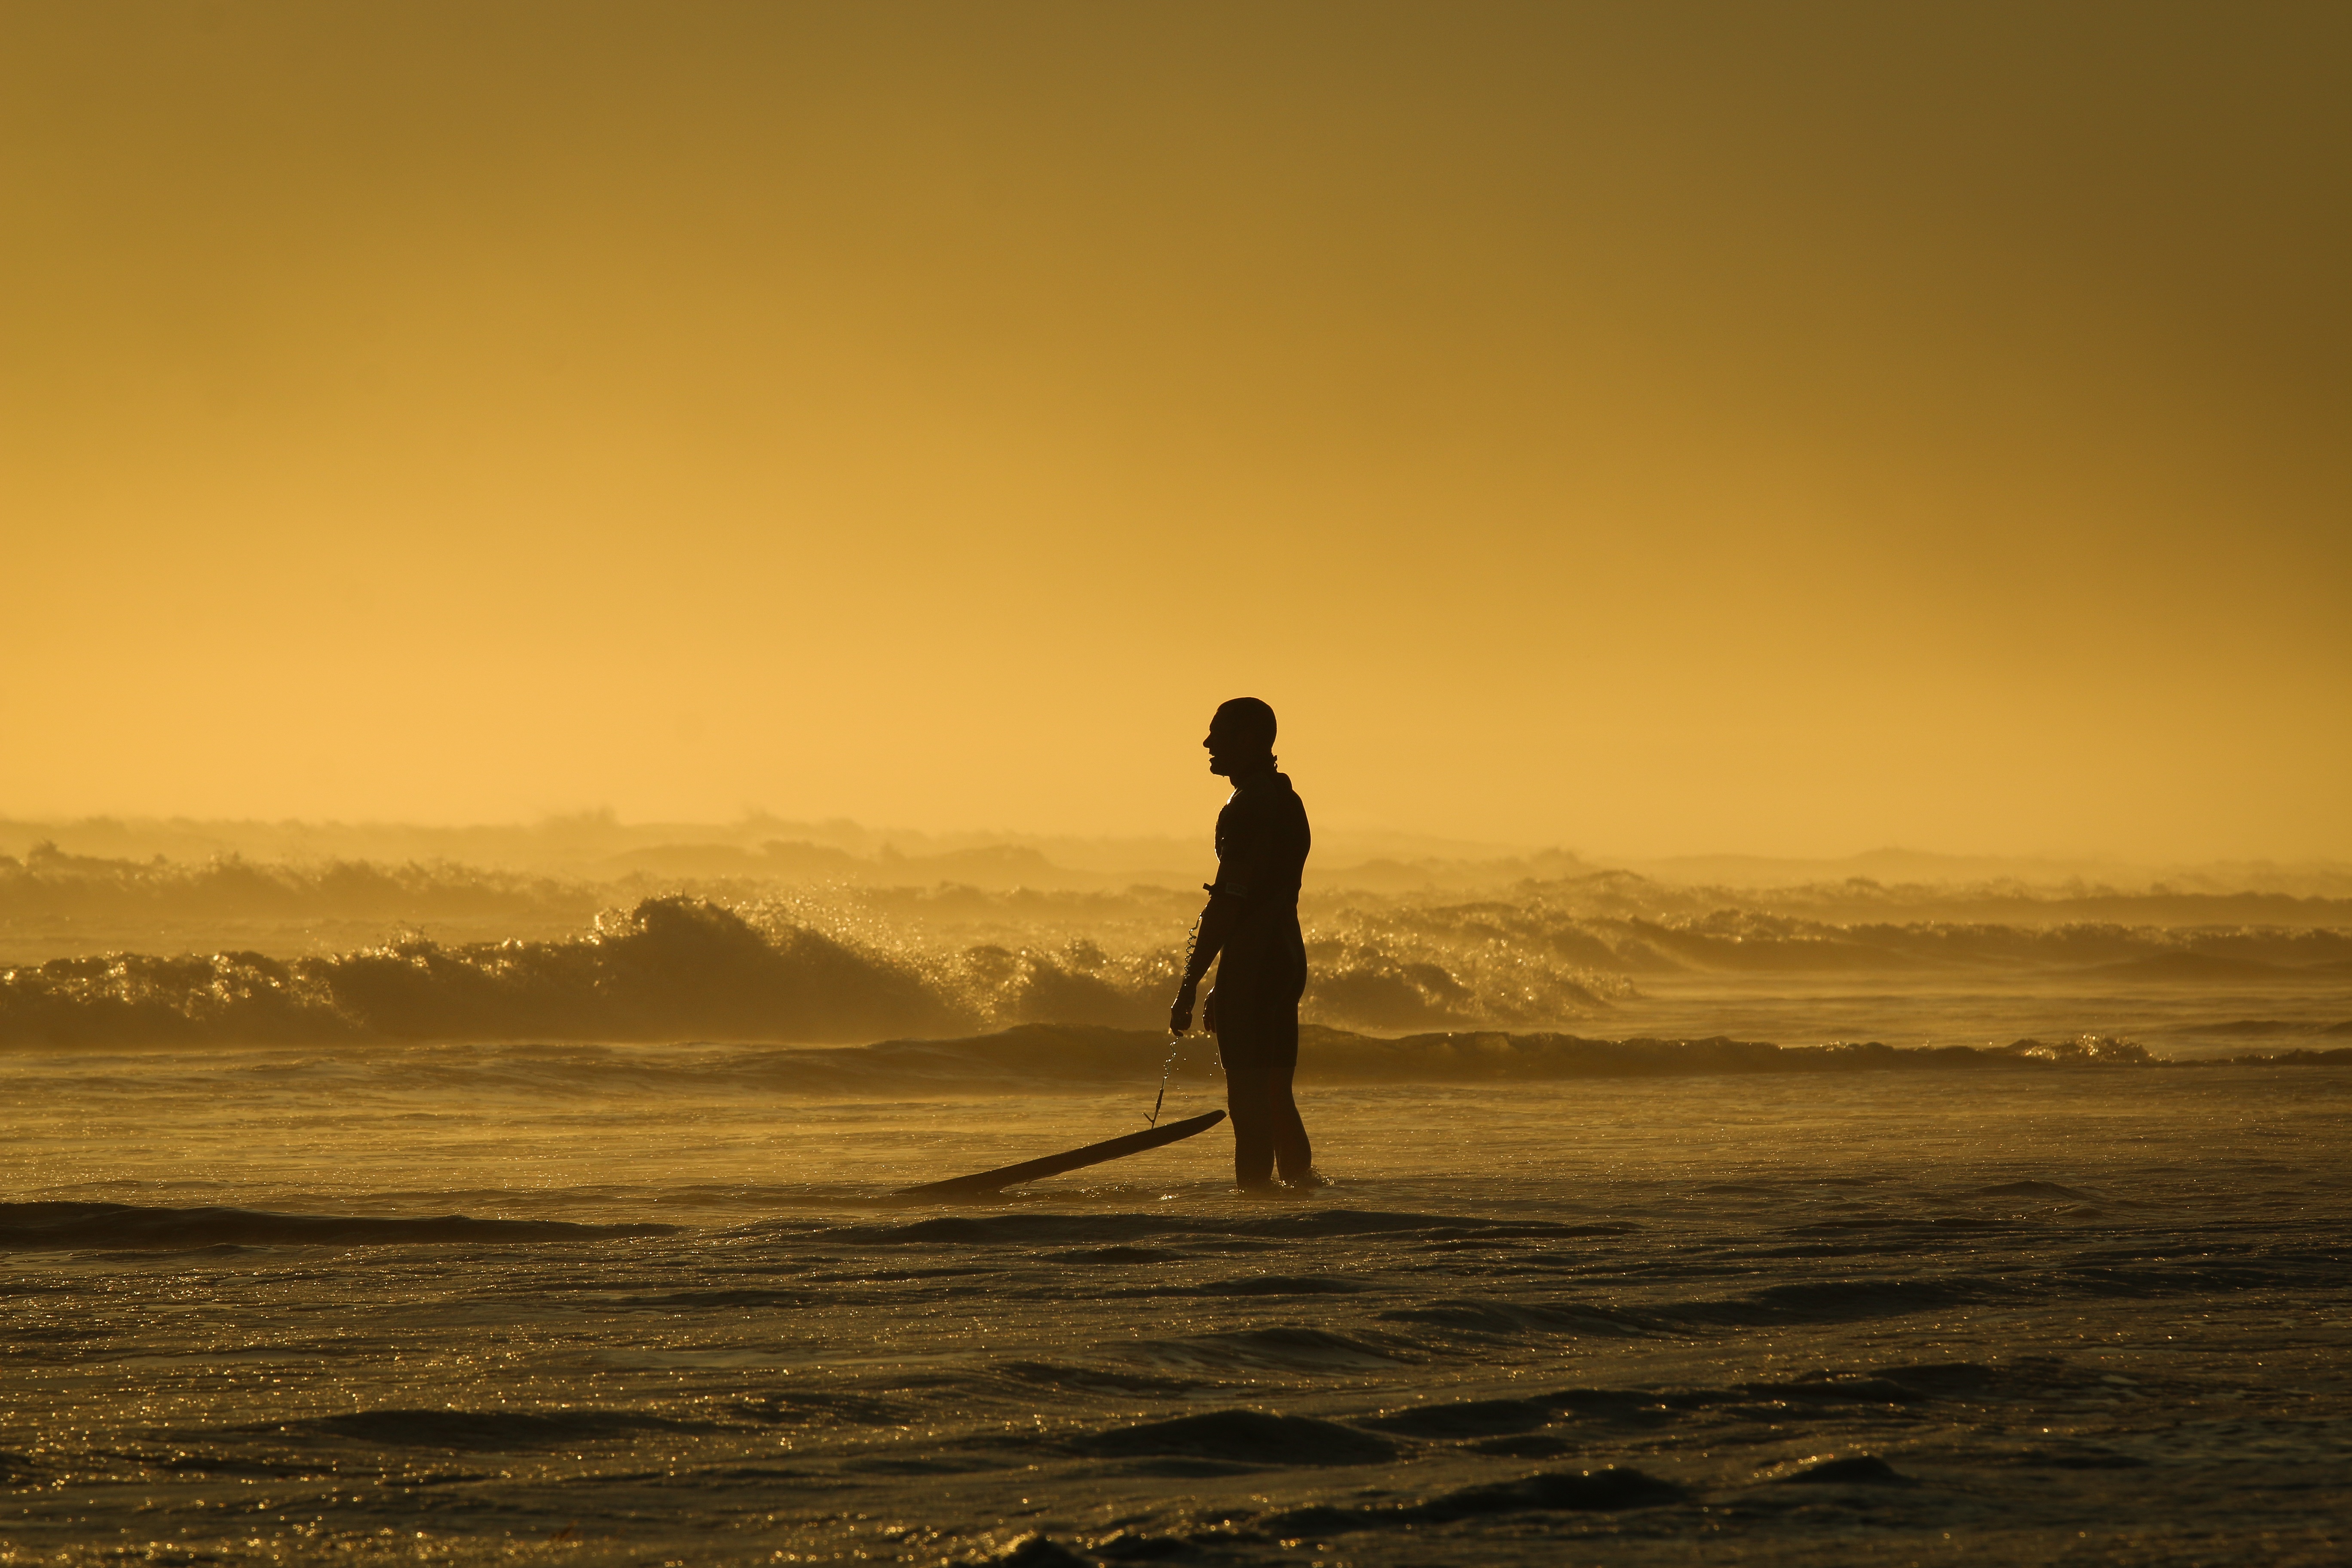
man, beach, landscape, sea, coast, sand, ocean, horizon, silhouette, sun, sunrise, sunset, sunlight, morning, shore, wave, dawn, surfer, recreation, dusk, waiting, evening, surf, seashore, outdoors, waves, backlit, wind wave